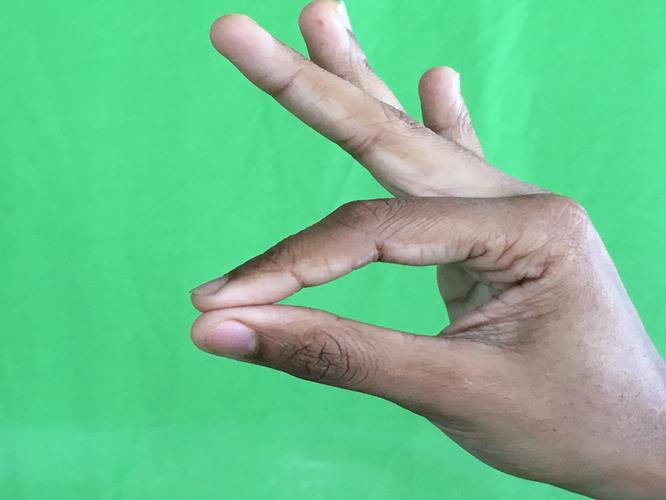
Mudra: Hamsasyam
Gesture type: single_hand